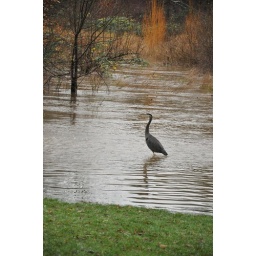
Great blue heron under the maple trees where you like to jump in the leaves (near the white steel bridge)